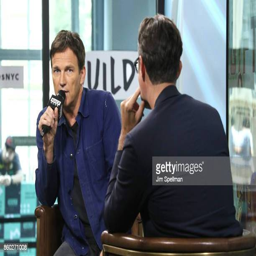
actor and director attend build to discuss